Cyclone Burevi

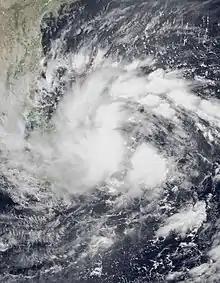
Burevi approaching Sri Lanka on December 1

In advance of Burevi, a red alert was imposed by the Sri Lanka Department of Meteorology. Sri Lanka's meteorological department also warned of storm surge, flash flooding, and damage to homes and power lines. A red alert was also issued. Fishing and naval activities were suspended in Sri Lanka starting December 2, according to the IMD. The IMD also issued storm surge warnings for the East Coast of Sri Lanka. More than 75,000 people were evacuated along the east coast of the country, with 237 relief centers opening in the district of Trincomalee. Schools were shut down in the Northern Province and Eastern Province until at least December 4 due to the storm. The Director-General of the Disaster Management Centre said that 50 shelters were opened in each district of the North and East provinces.